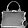
Label: Bag